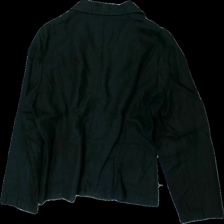
View: back
Type: Blazer
Category: Ladies
Brand: Not in the list
Colors: Black
Material: 100% cotton
Cut: Regular, V-collar
Season: All
Price range: 50-100
Recommended usage: Reuse
Description: black cotton blazer